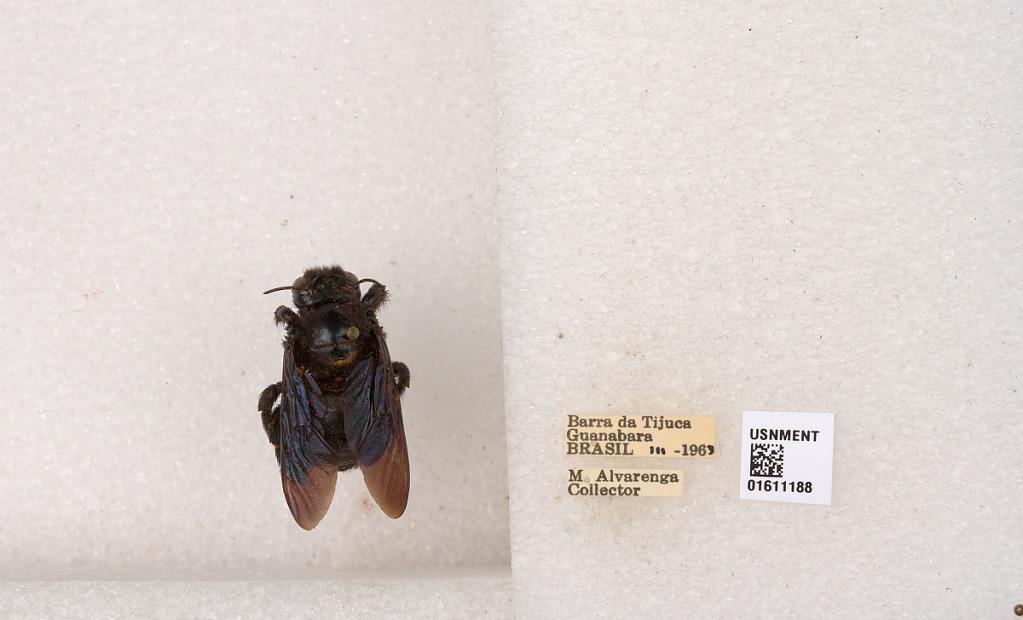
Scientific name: Xylocopa
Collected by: J. Araujo
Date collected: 1963-3-1
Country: Brazil
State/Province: Rio de Janeiro
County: Rio de Janeiro
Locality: Barra da Tijuca, Guanabara